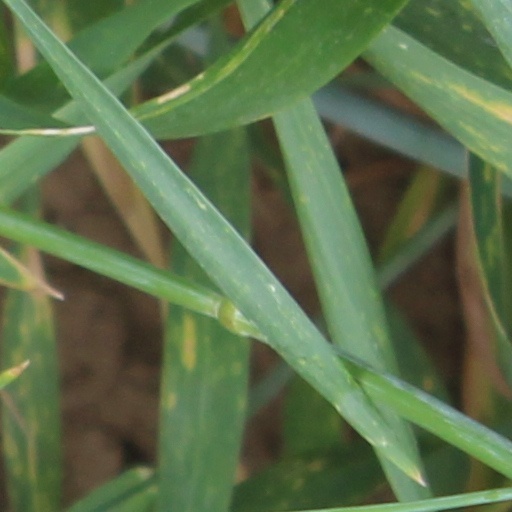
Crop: wheat